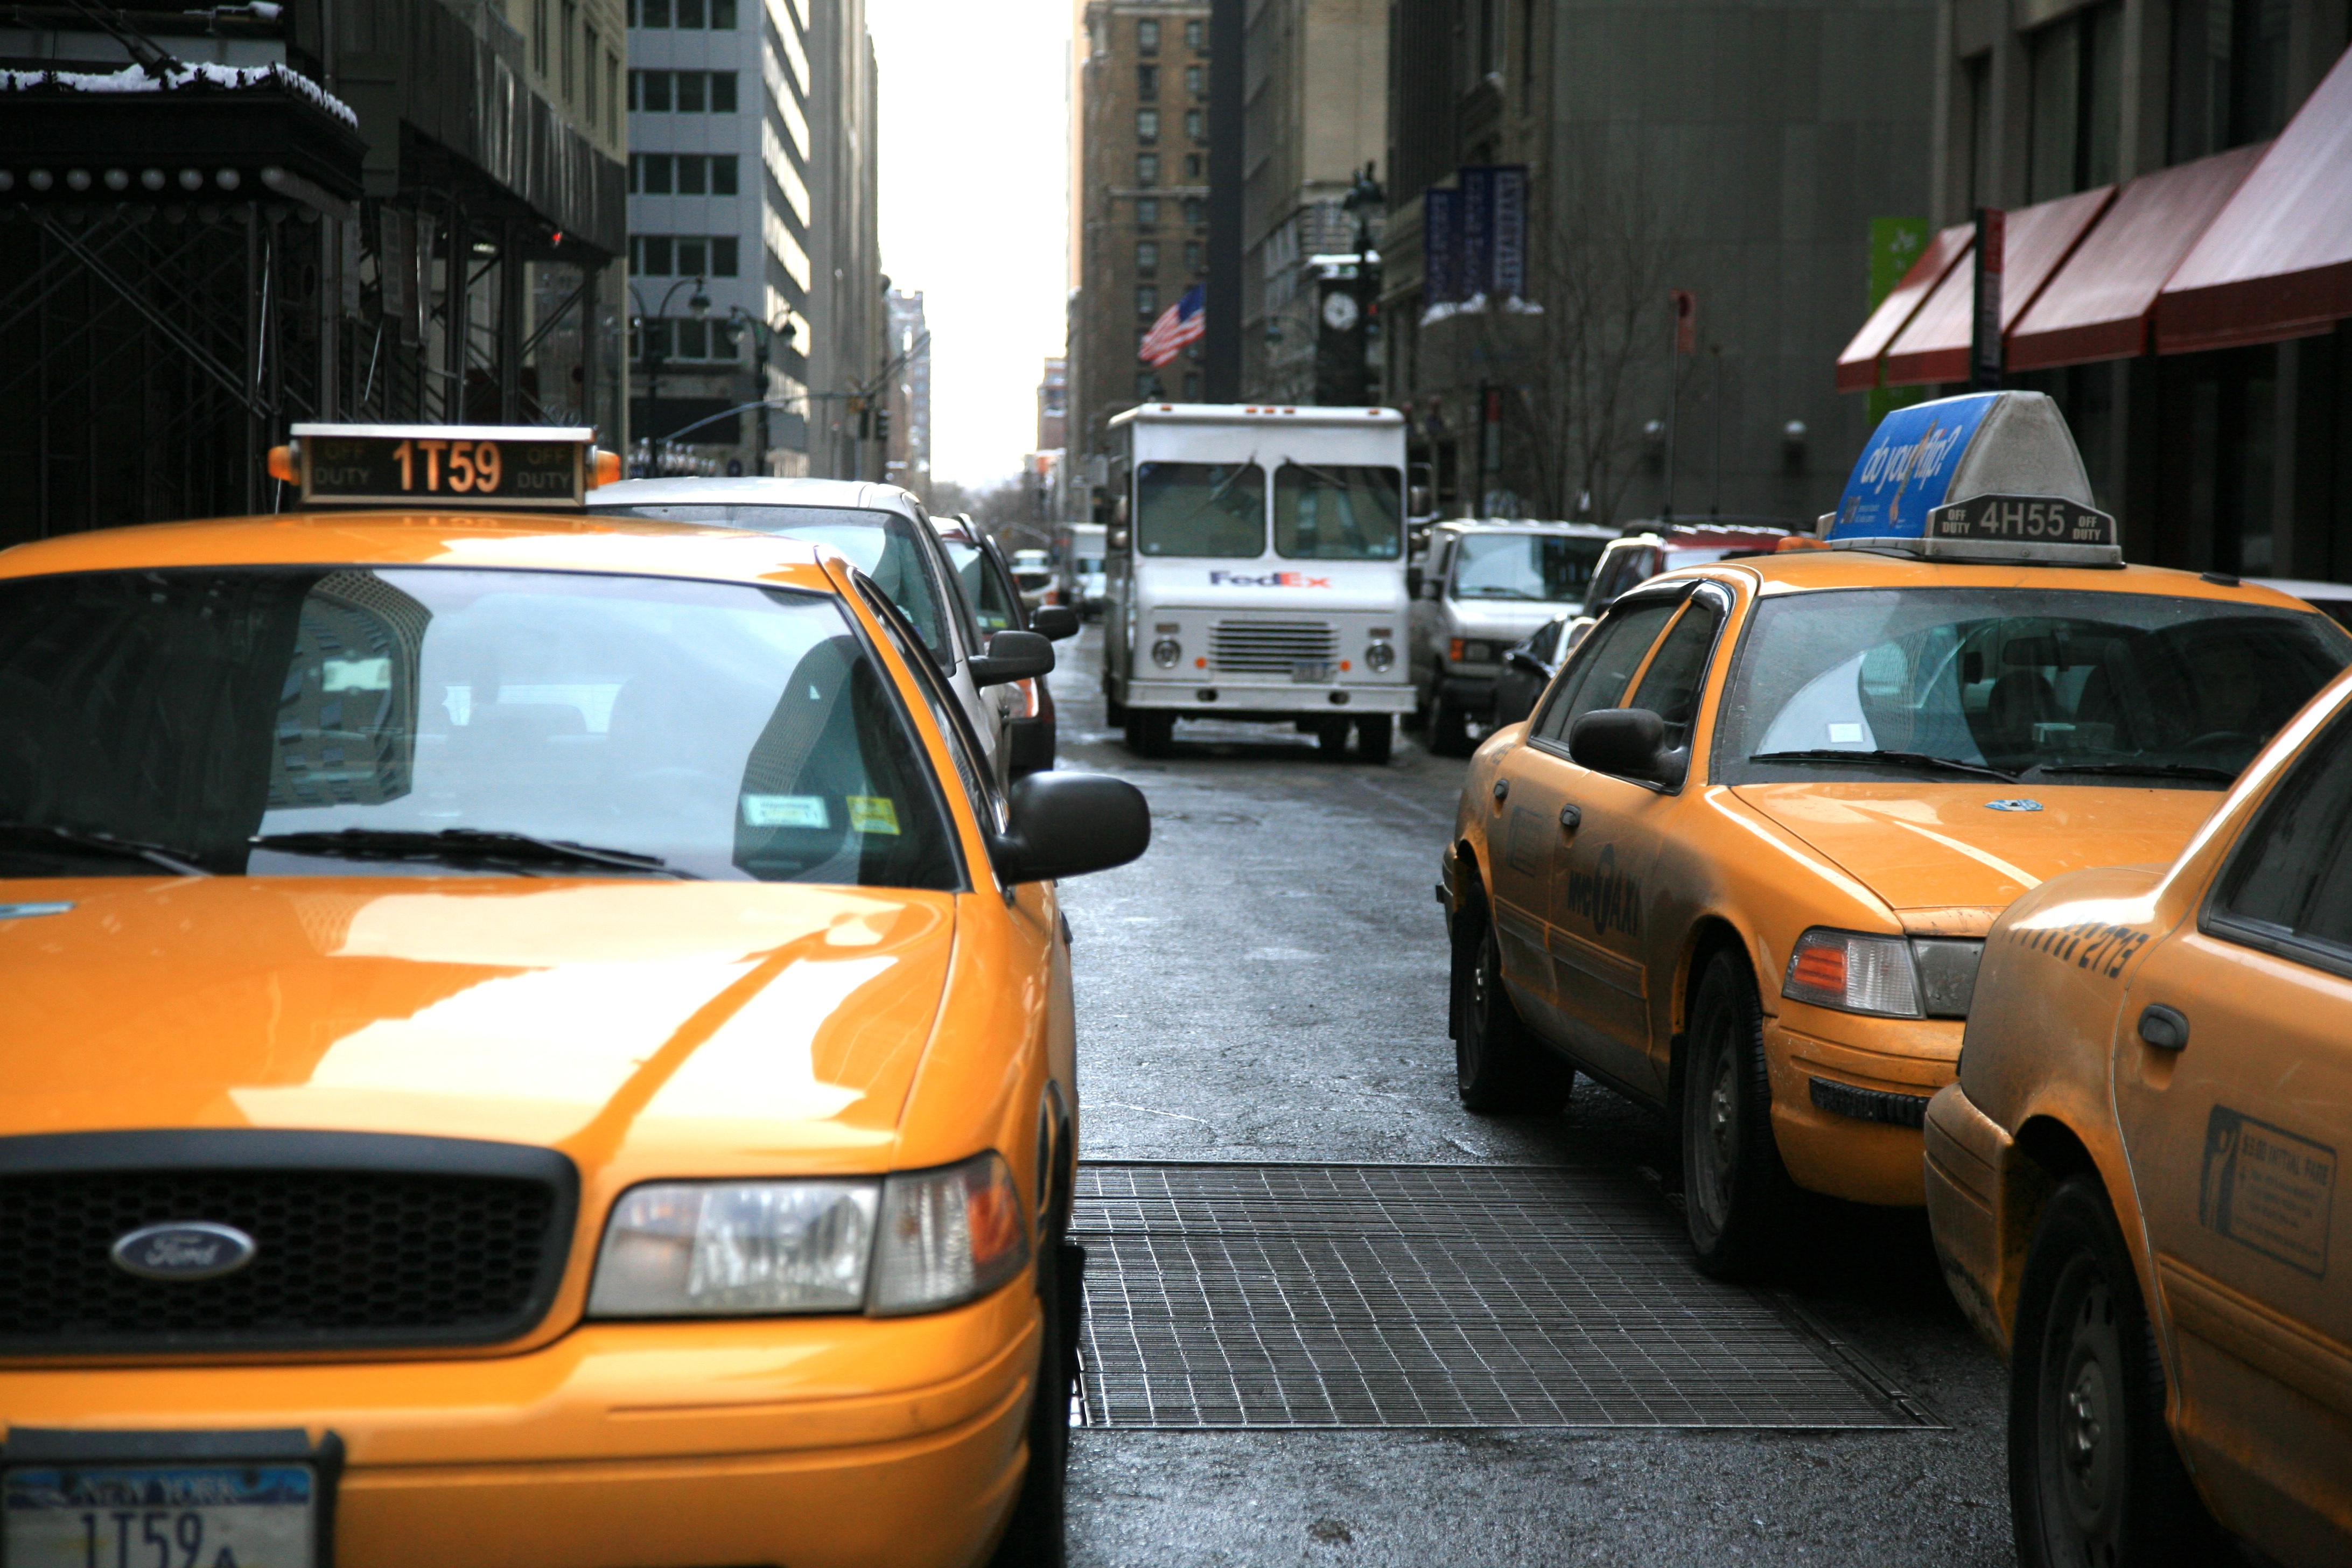
person, traffic, car, manhattan, taxi, transport, vehicle, nyc, motor vehicle, newyork, newyorkcity, ny, police, midtown, nyctaxi, midtowneast, police car, automobile make